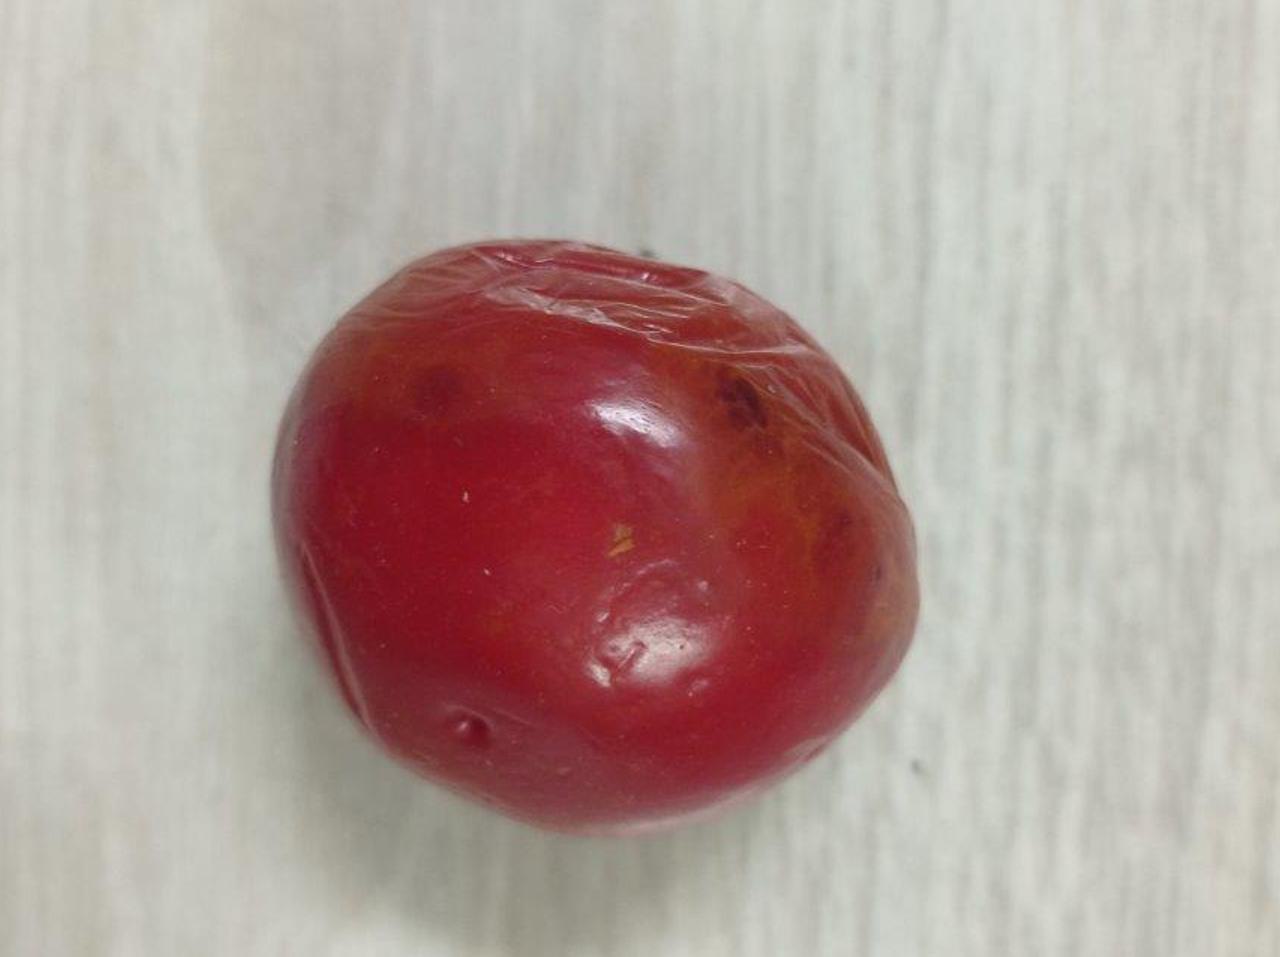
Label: Rotten